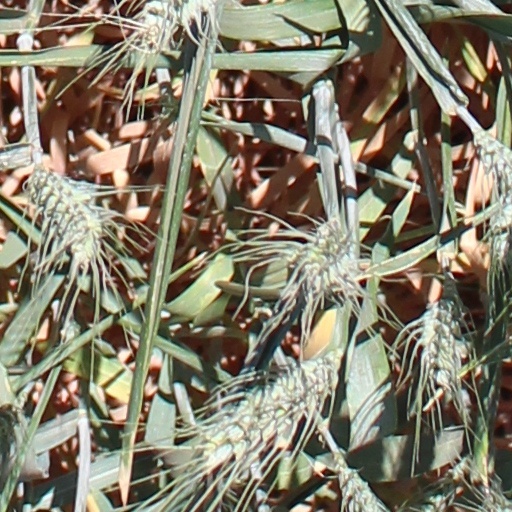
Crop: wheat